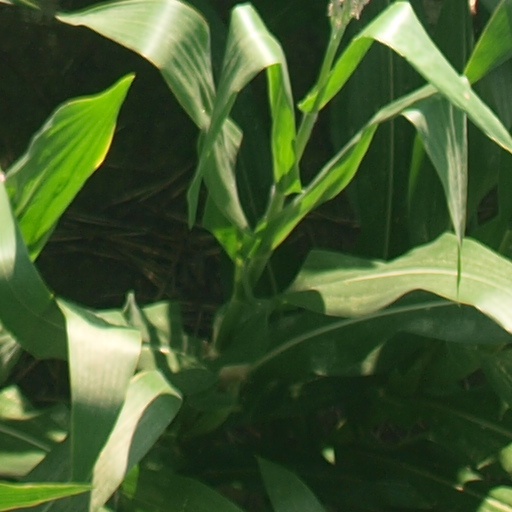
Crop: maize; corn